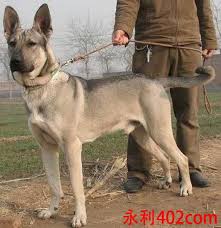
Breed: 258-n000104-Black_sable